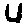
Label: 4